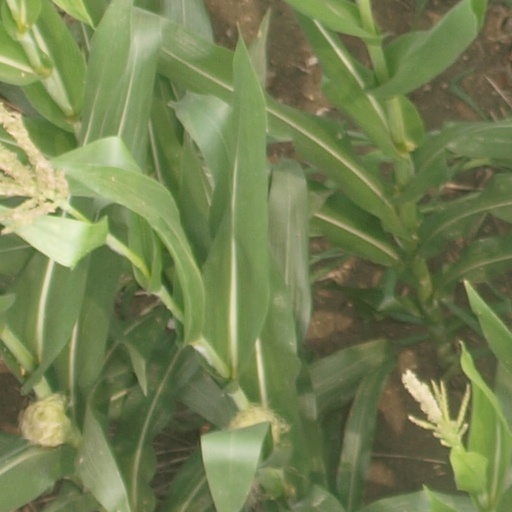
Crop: maize; corn